Evangelion: 3.0 You Can (Not) Redo

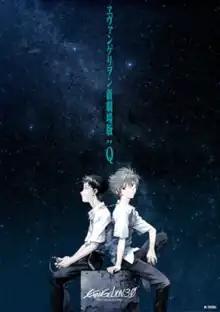
Theatrical release poster

is a 2012 Japanese animated science fiction action film written and chief directed by Hideaki Anno and the third of four films released in the "Rebuild of Evangelion" series, based on the original anime series "Neon Genesis Evangelion".